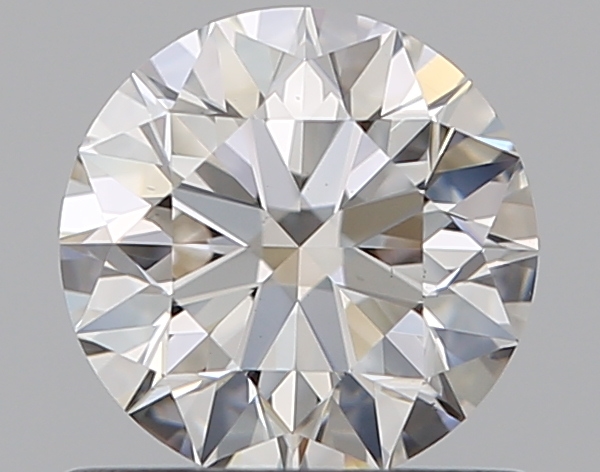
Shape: round
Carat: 0.7
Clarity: VS1
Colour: G
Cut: EX
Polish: EX
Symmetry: EX
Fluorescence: N
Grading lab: GIA
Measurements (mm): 5.64 x 5.67 x 3.53